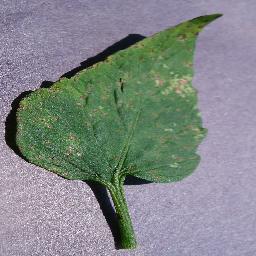
Label: Tomato___Septoria_leaf_spot